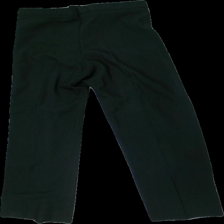
View: back
Type: Trousers
Category: Ladies
Brand: Missing
Colors: Black
Material: 84% Polyester 16% Cotton
Size: S
Price range: 50-100
Recommended usage: Reuse
Description: black trousers